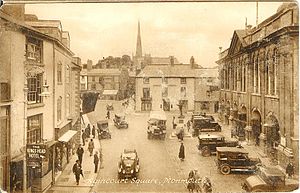
Shire Hall / Billeder
Shire Hall er en bygning i Monmouth, Wales, der er et beskyttet bygningsværk af første grad efter den officielle britiske liste. Bygningen blev bygget i 1724 og husede tidligere assiseretten samt de såkaldte Quarterly Sessions i byen. I 1840 var det her, at retssagen mod lederen, John Frost, og andre fra chartistbevægelsen fandt sted, da de var anklaget for højforræderi for deres andel i Newport-opstanden. Shire Hall blev også brugt til markedsplads. I nutiden ejes bygningen af rådet for Monmouthshire County, og det anvendes til turistinformationscenter og til kontorer for Monmouths bystyre. Der er adgang for offentligheden til bygningen.